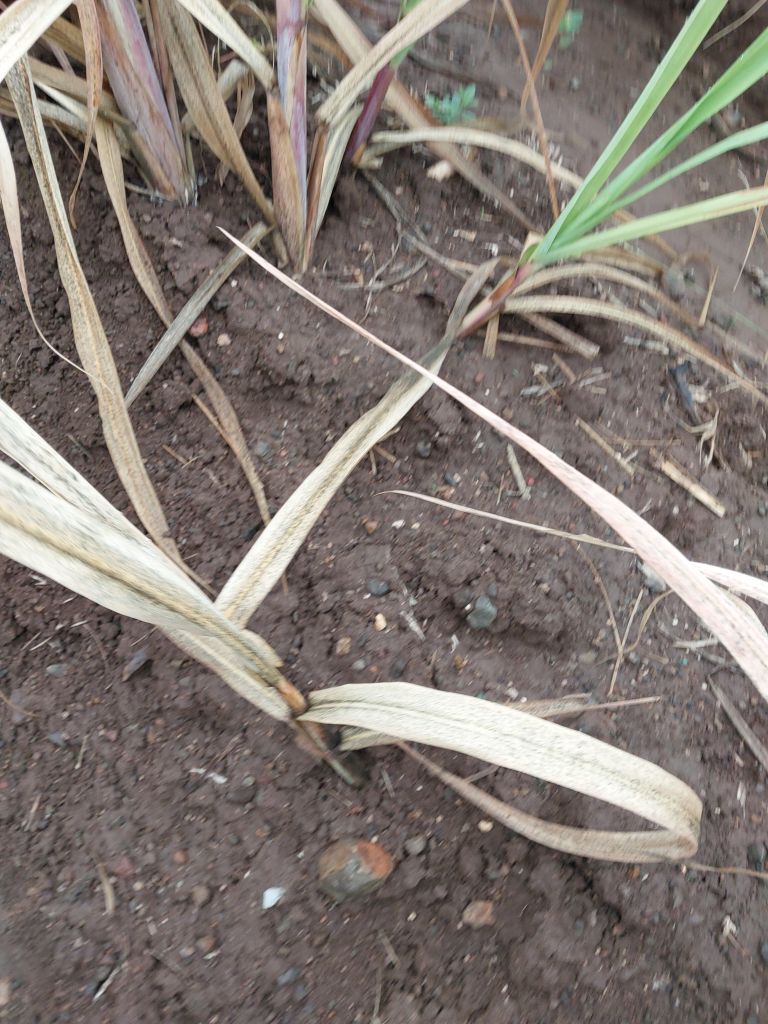
Label: Sett Rot